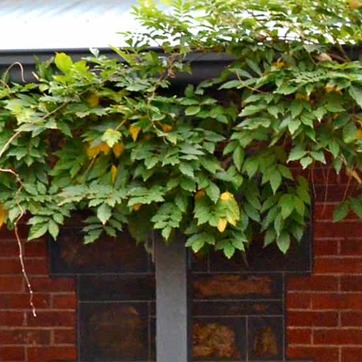
Material: foliage